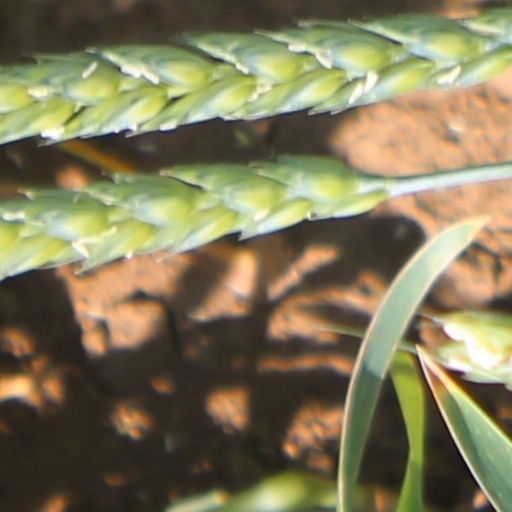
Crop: wheat